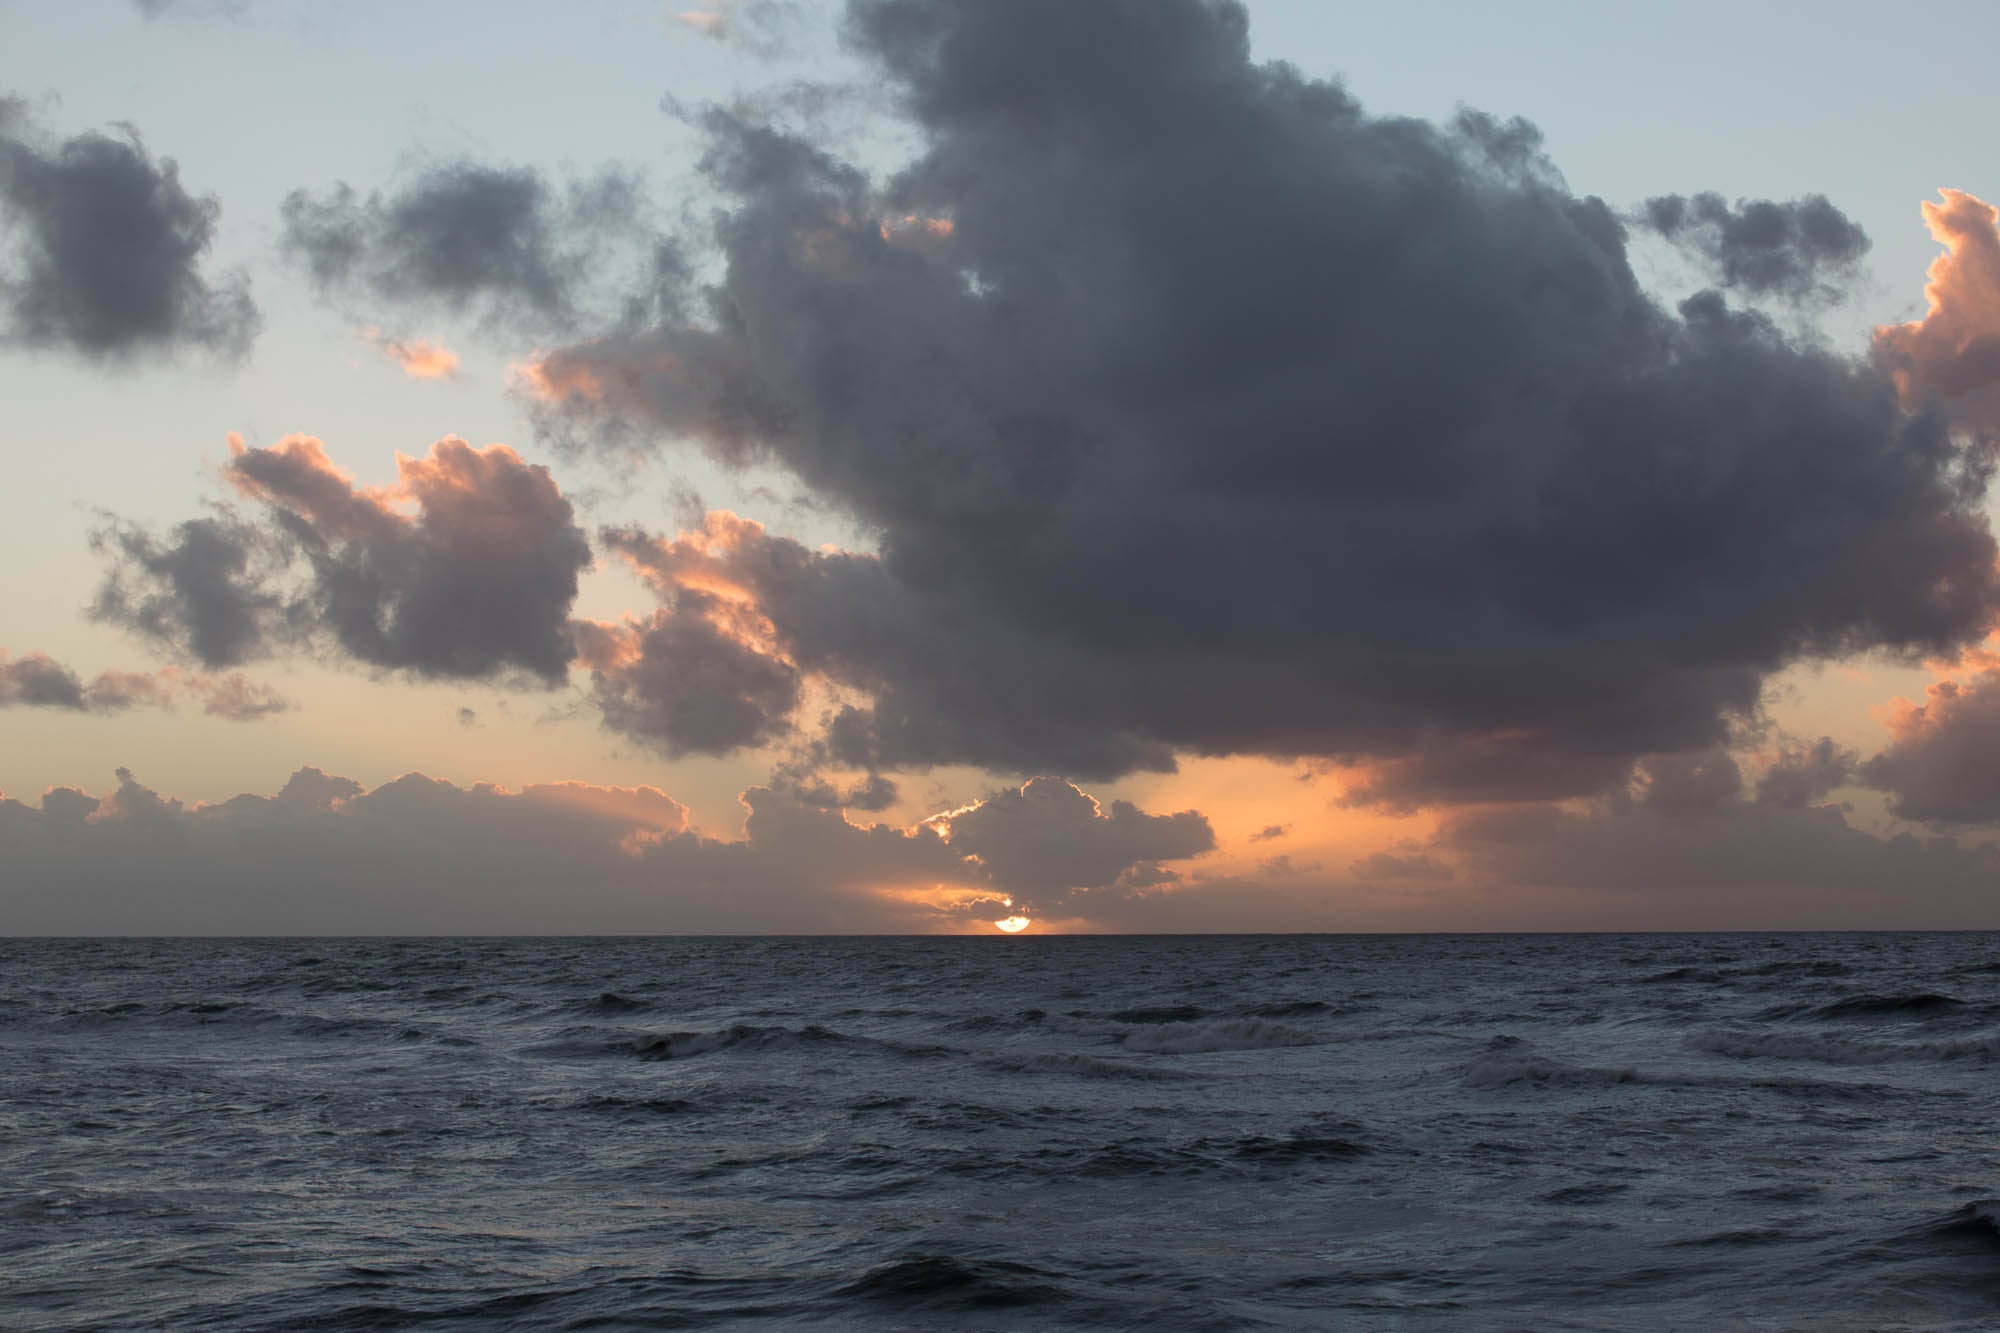
beach, sea, coast, ocean, horizon, cloud, sky, sunrise, sunset, sunlight, morning, shore, wave, dawn, dusk, evening, new zealand, greymouth, cape, afterglow, south island, meteorological phenomenon, tasman sea, wind wave